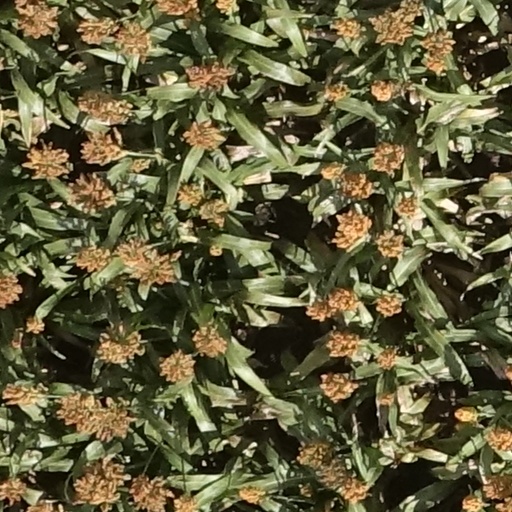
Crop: sorghum